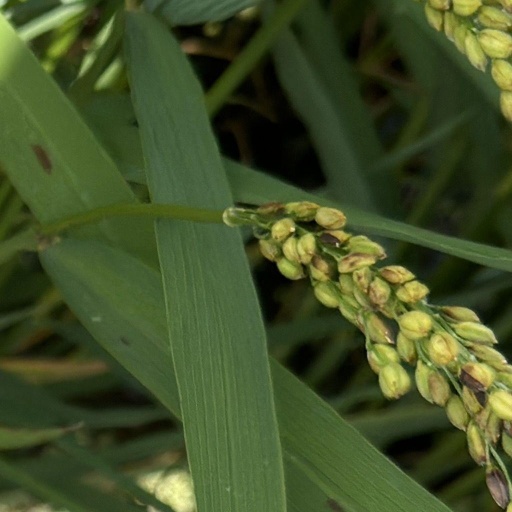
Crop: rice